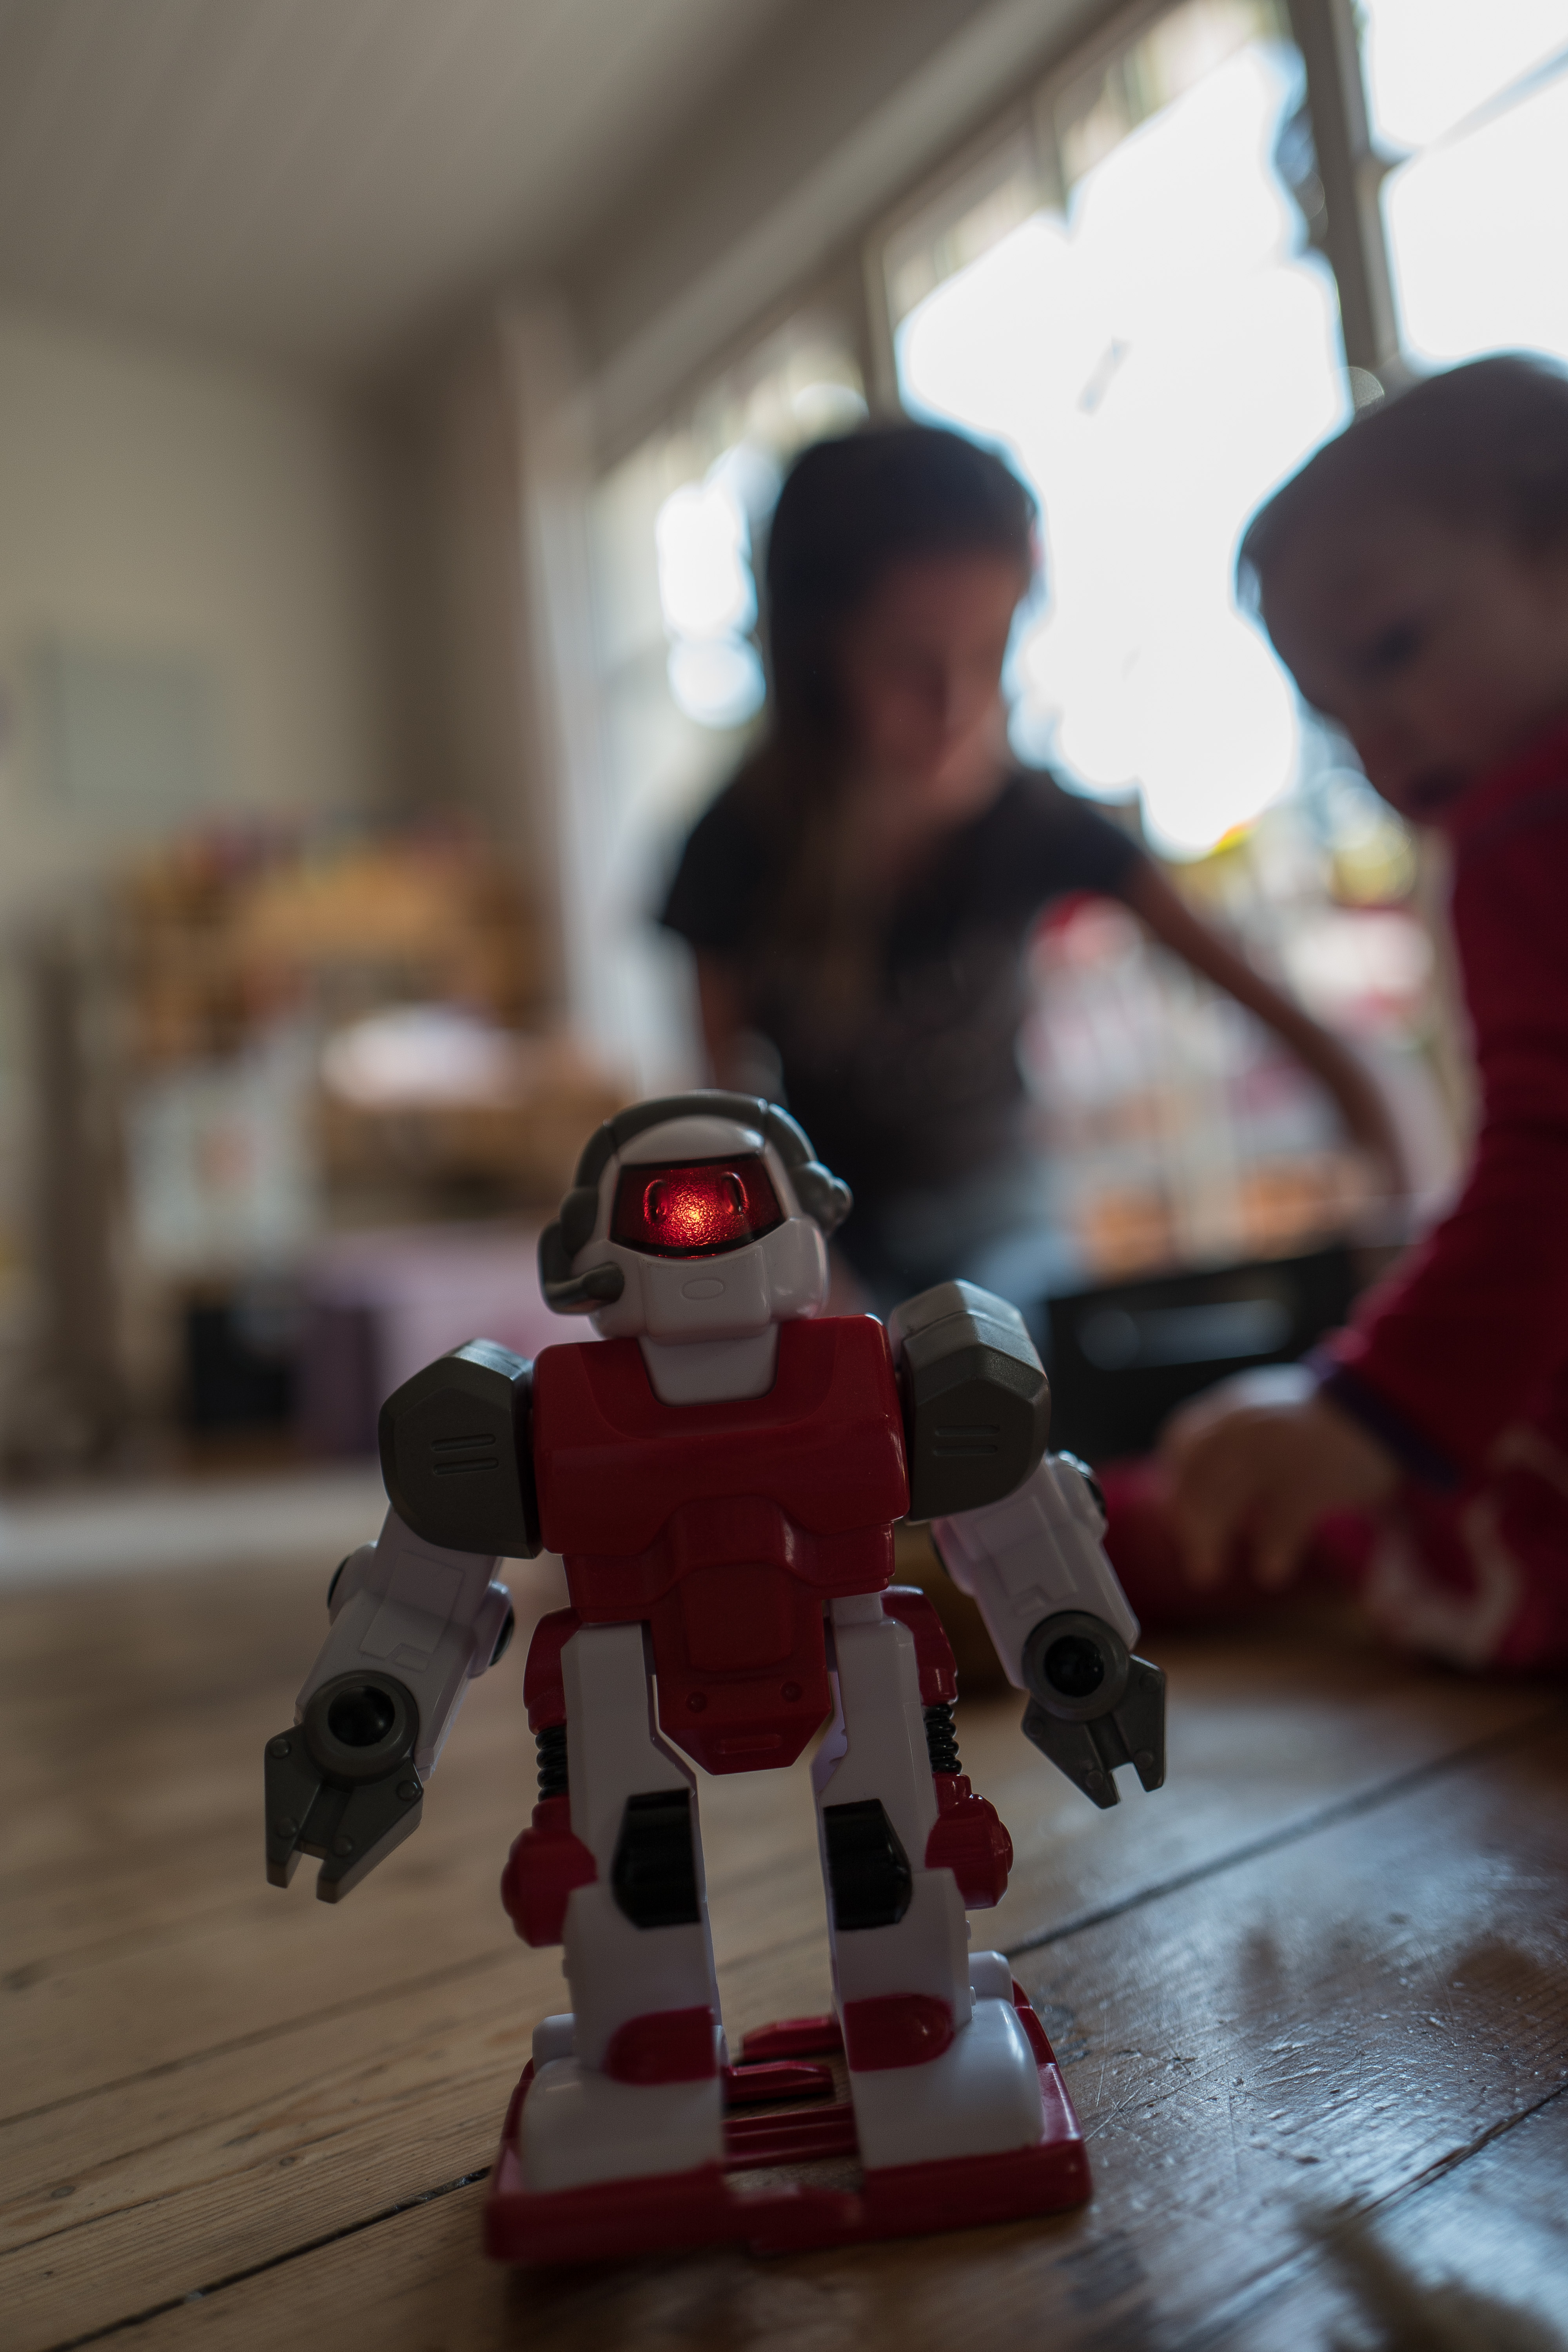
game, play, home, red, child, playing, toy, education, art, children, robot, kindergarten, kunst, spielen, technik, roboter, spiel, spielzeug, kita, fremd, zuviel, ablenkung